Escape from New York

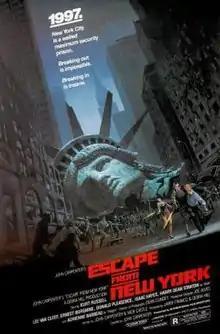
Theatrical release poster

Escape from New York is a 1981 American independent science fiction action film co-written, co-scored and directed by John Carpenter, and starring Kurt Russell, Lee Van Cleef, Ernest Borgnine, Donald Pleasence, Isaac Hayes, Adrienne Barbeau and Harry Dean Stanton.